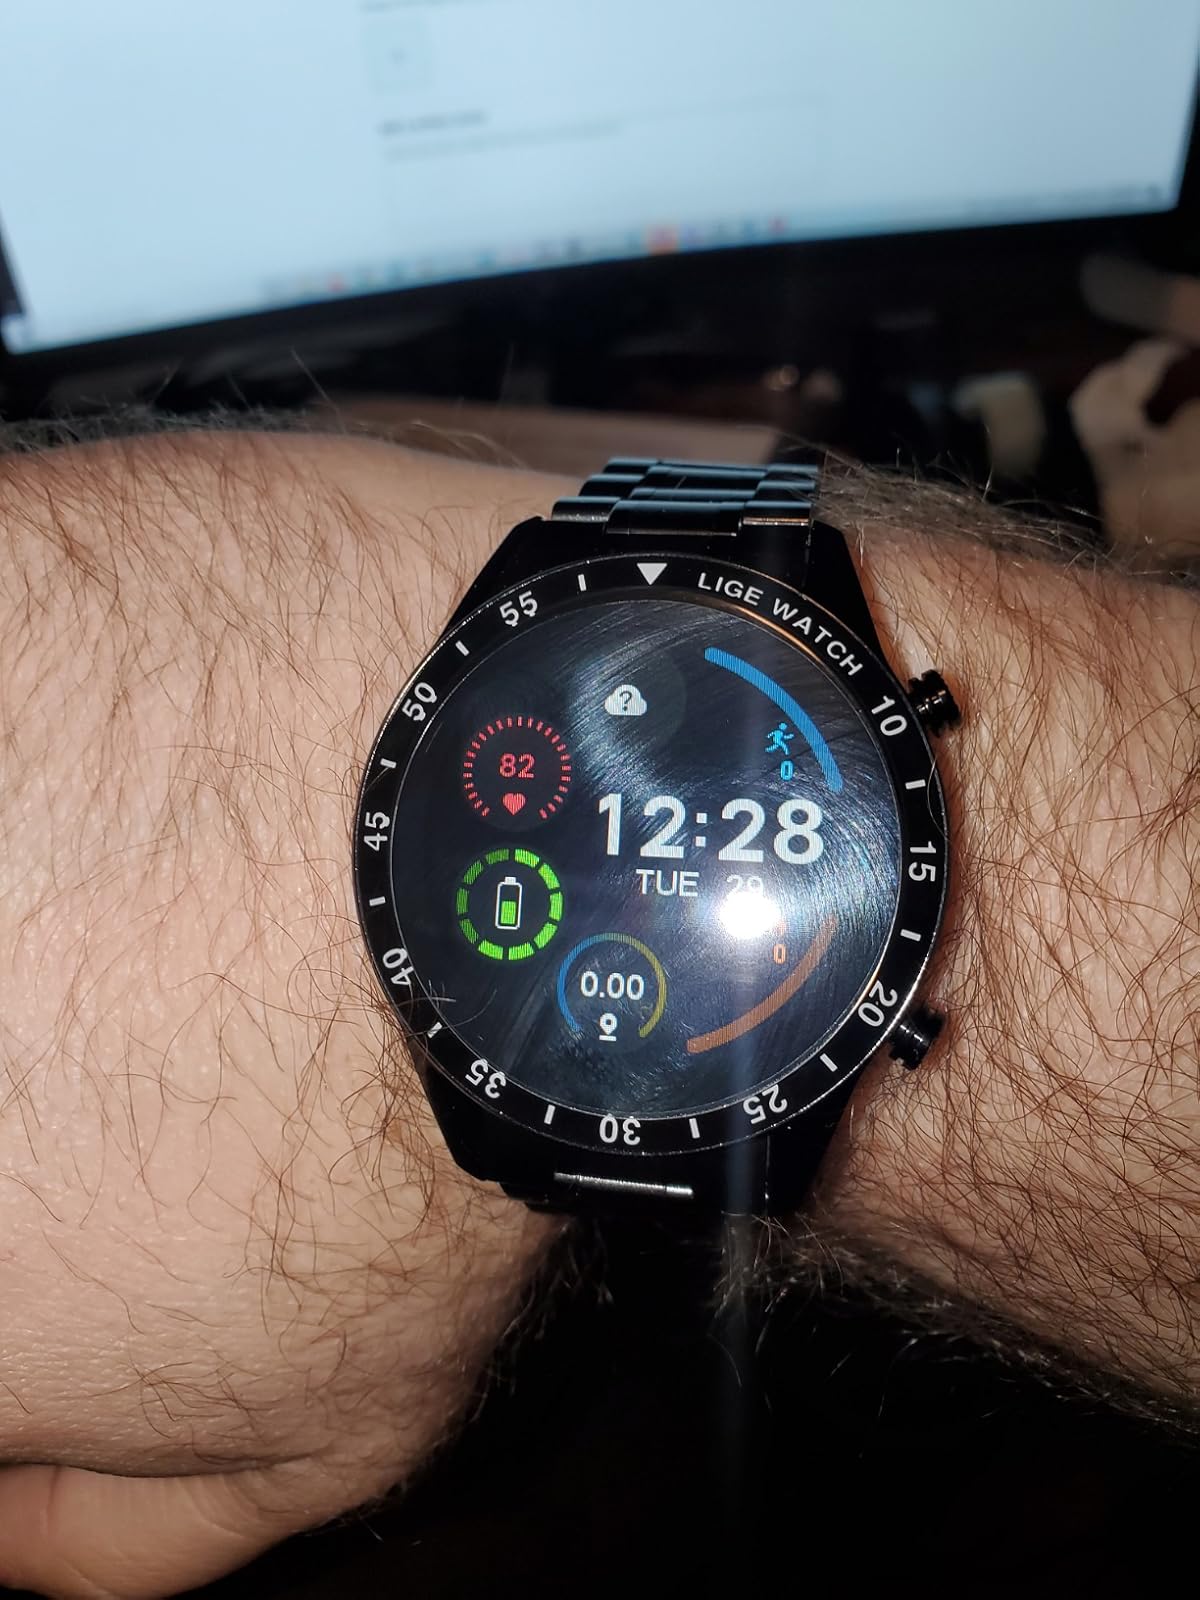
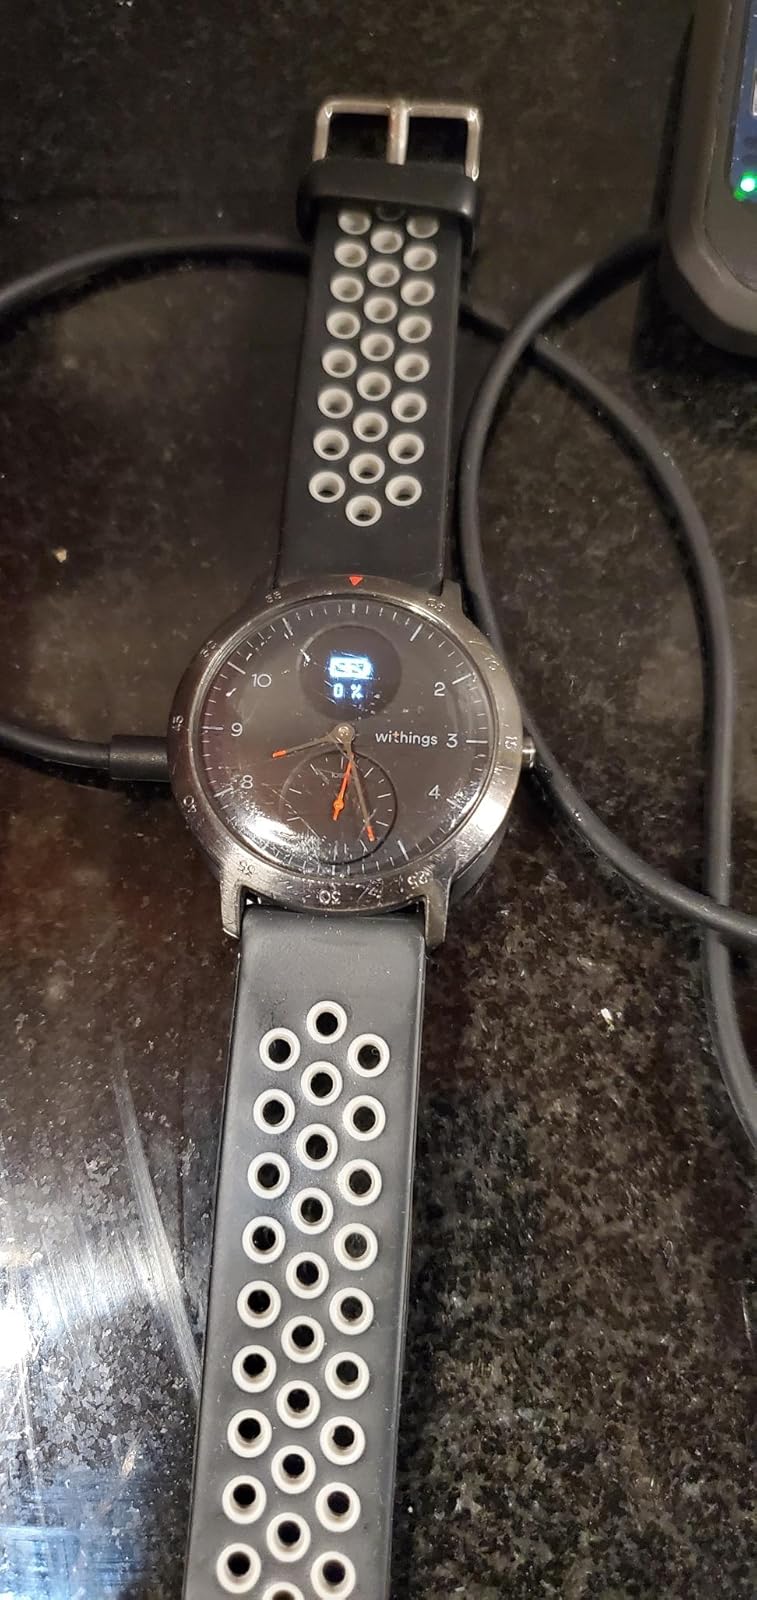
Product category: smartwatch
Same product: no